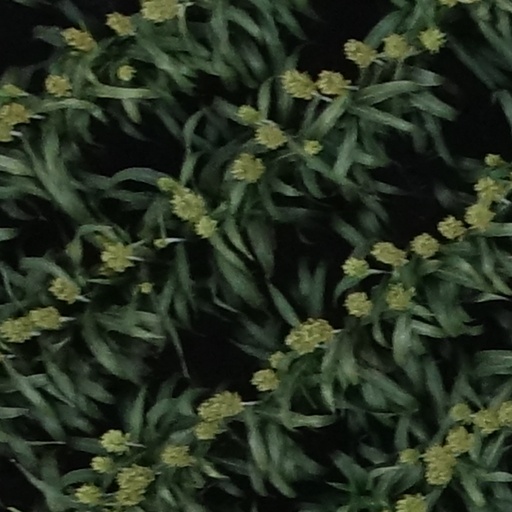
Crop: sorghum